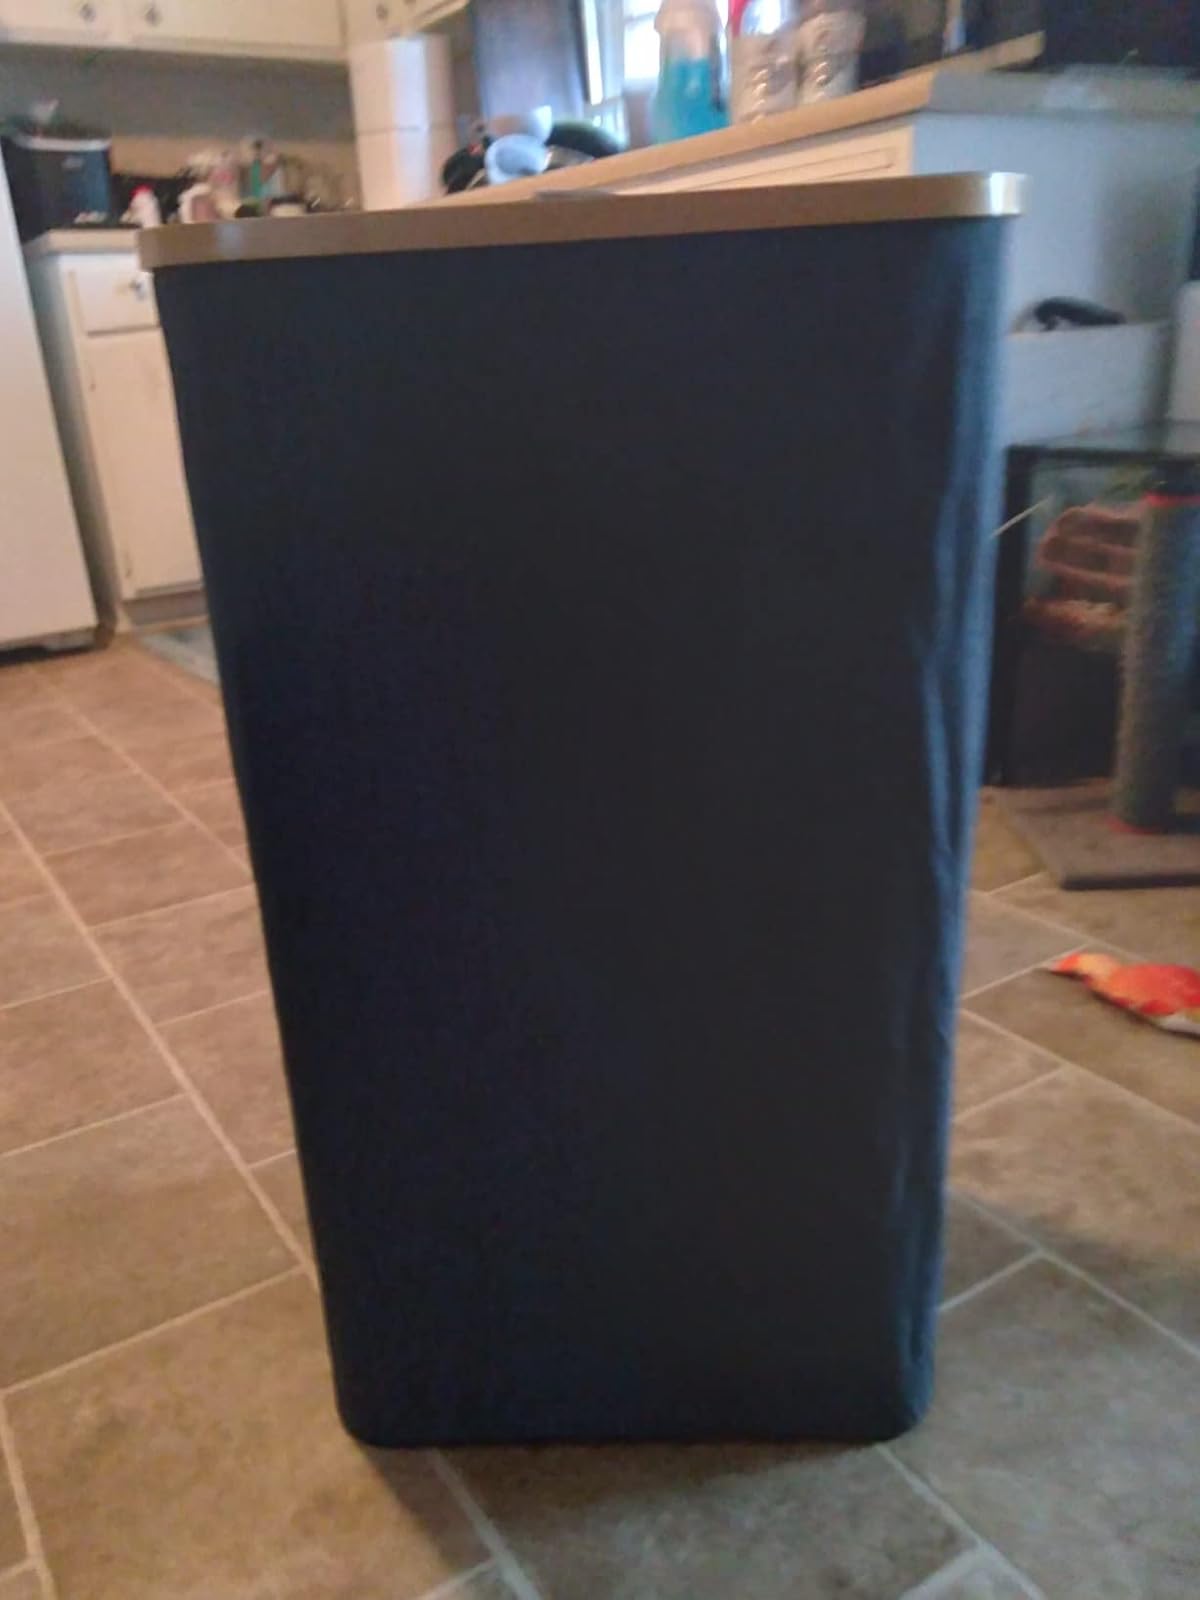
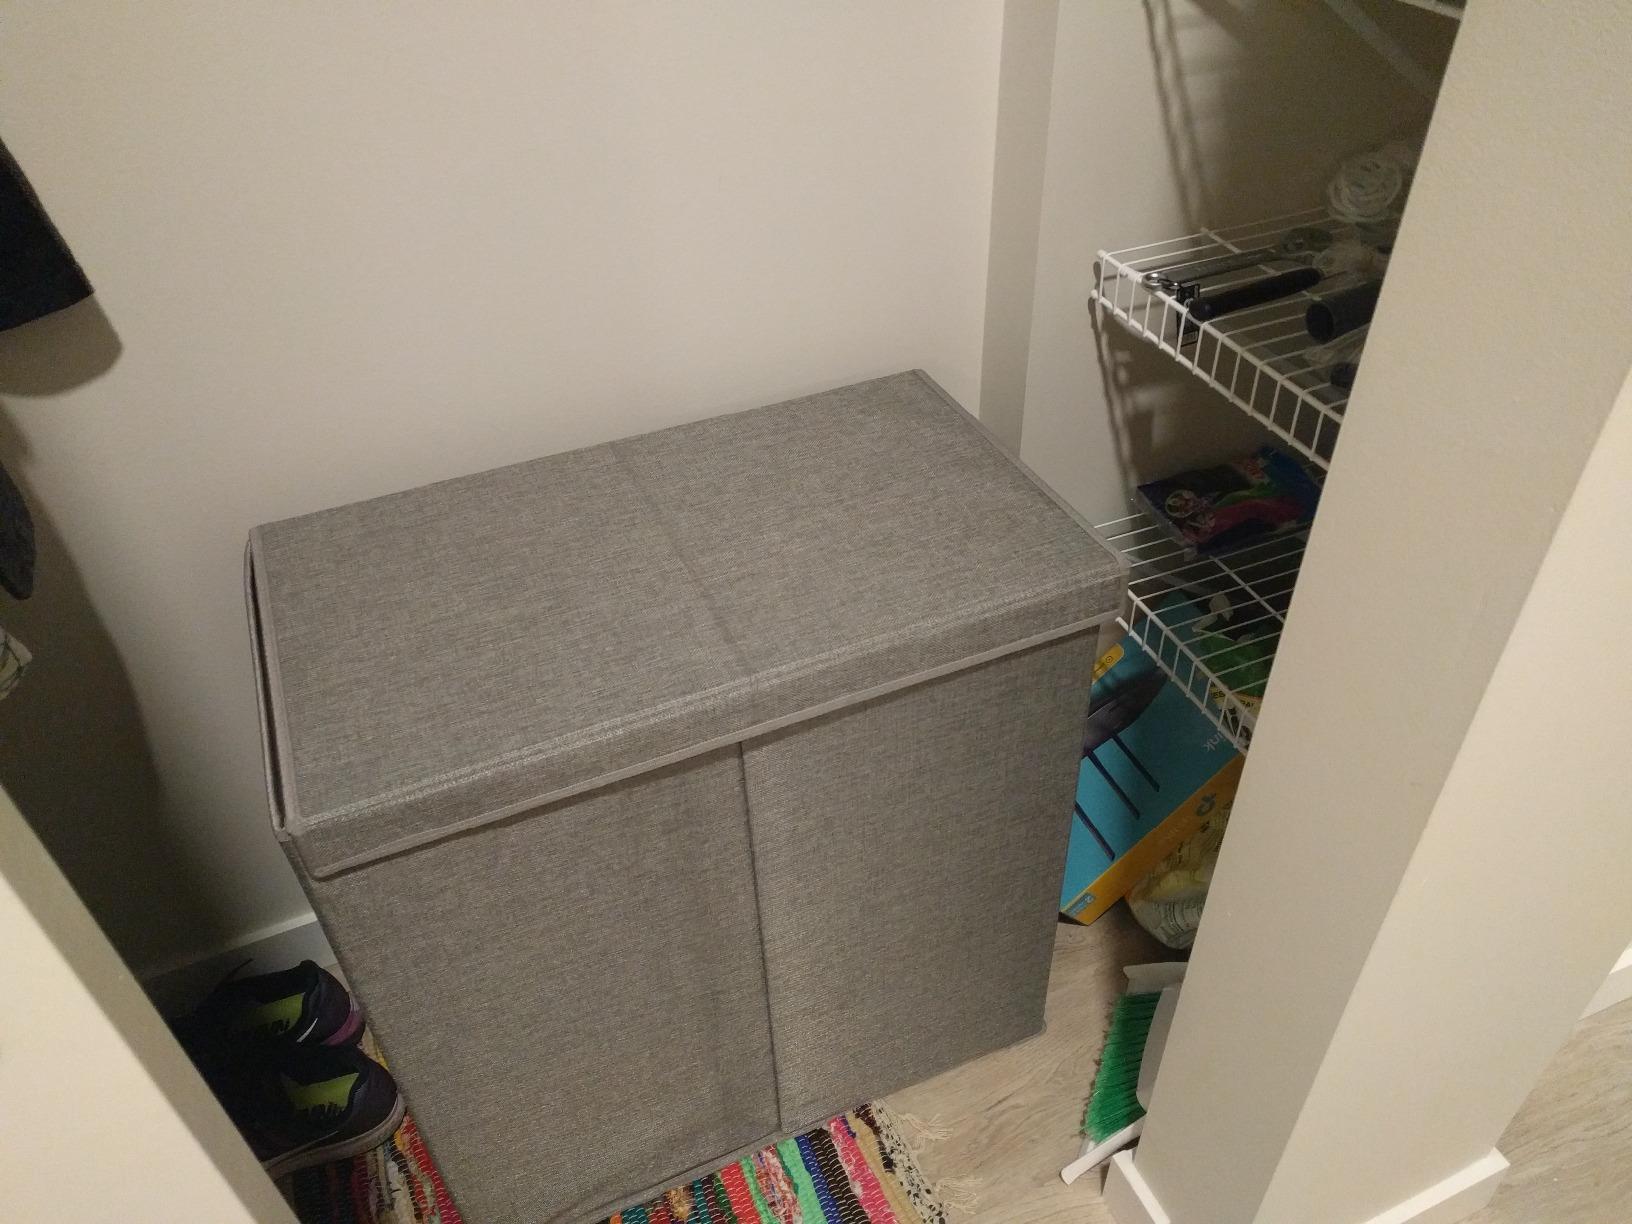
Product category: items_hamper
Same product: no